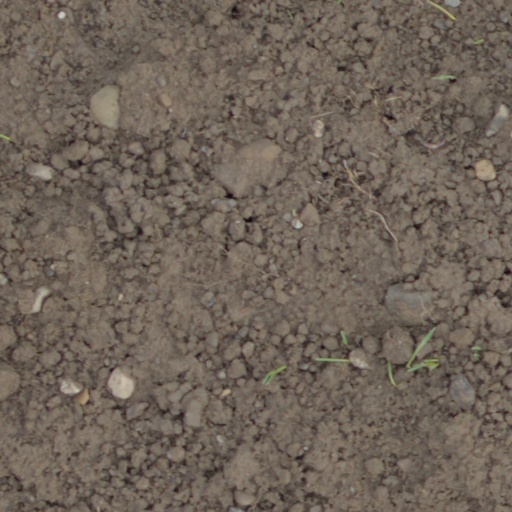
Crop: wheat